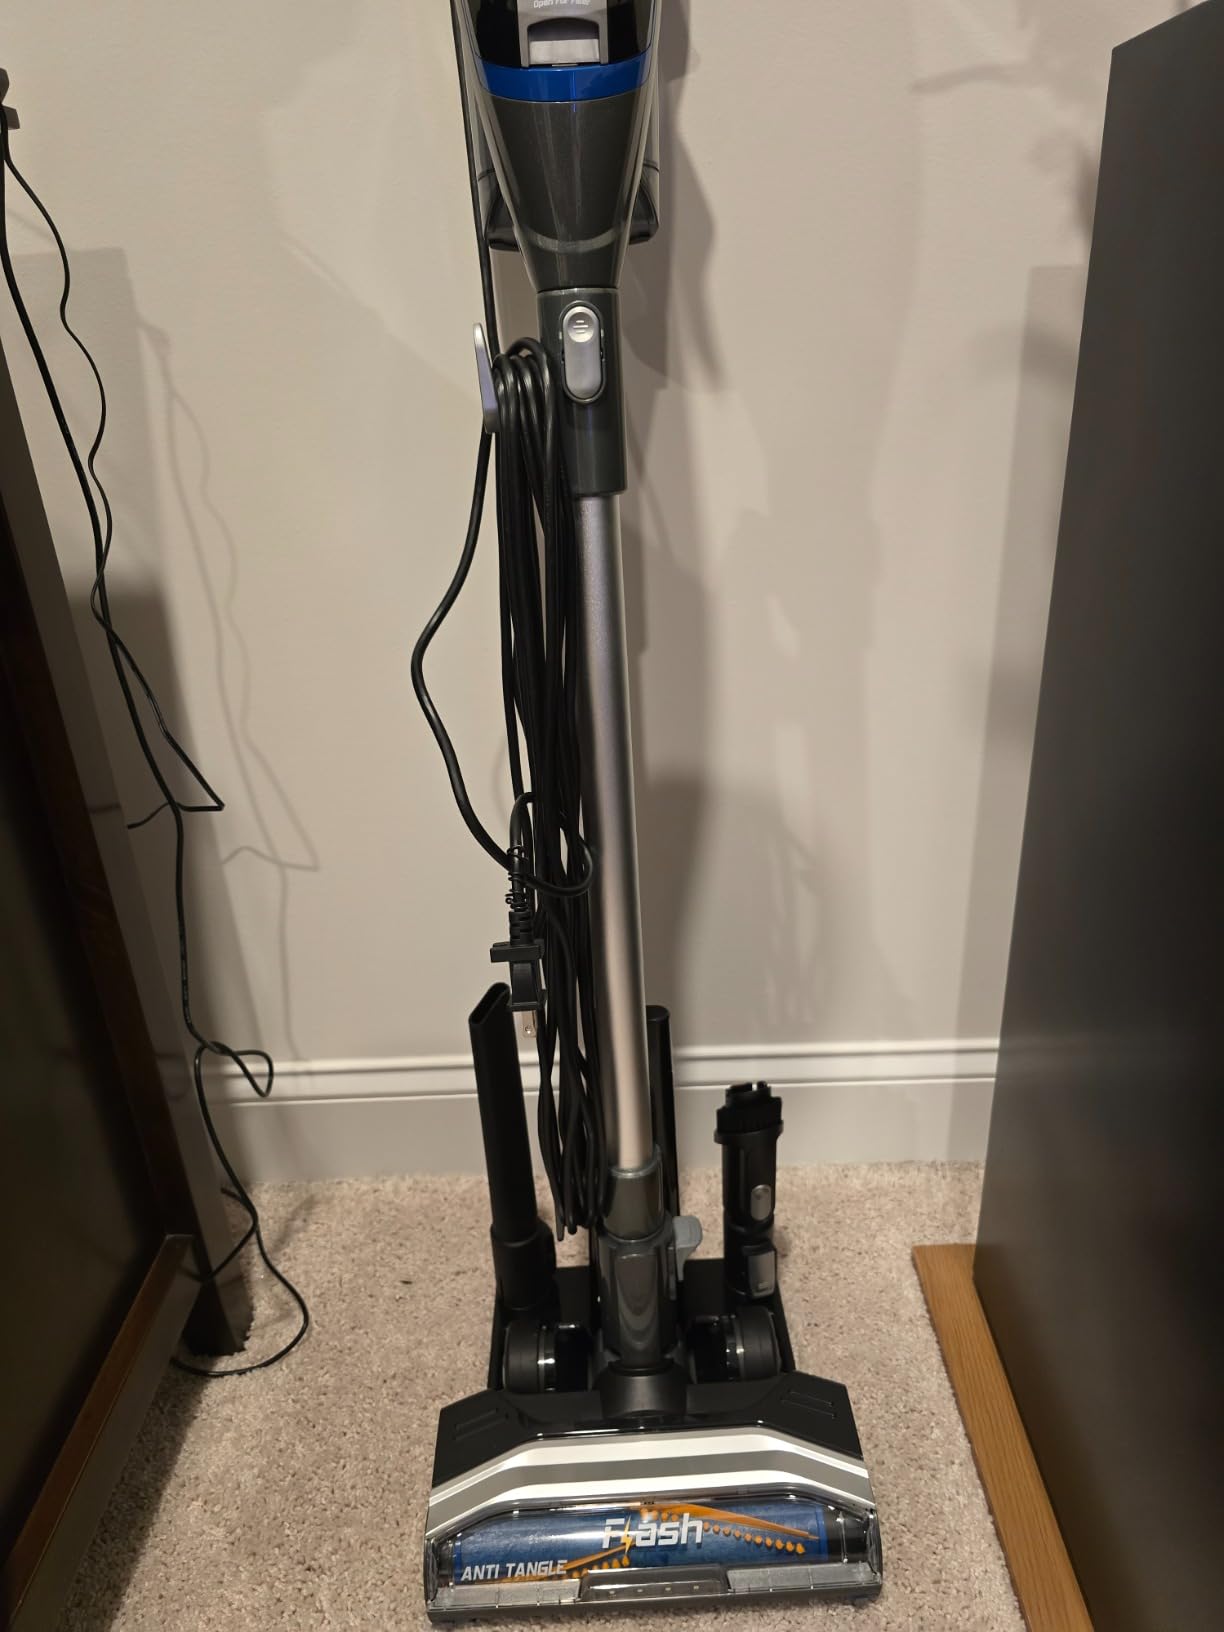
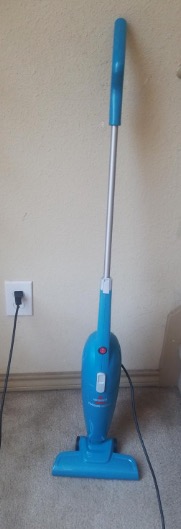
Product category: items_vacuum
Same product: no